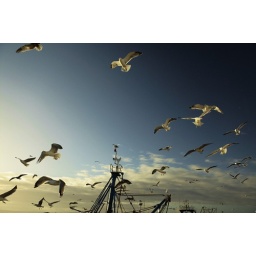
Seagulls flying above fishing ships in morning light.